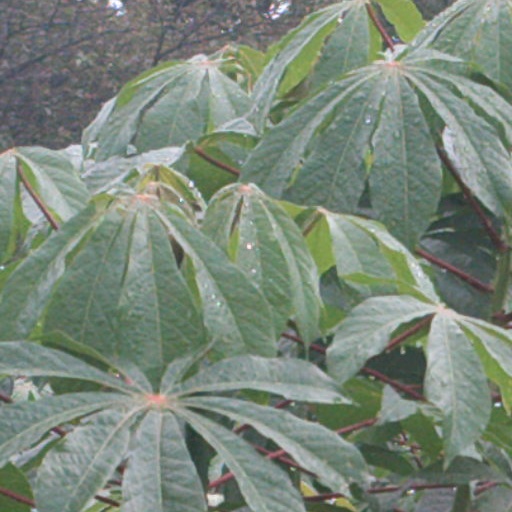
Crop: cassava